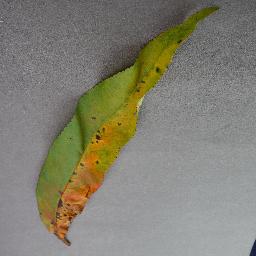
Label: Peach___Bacterial_spot